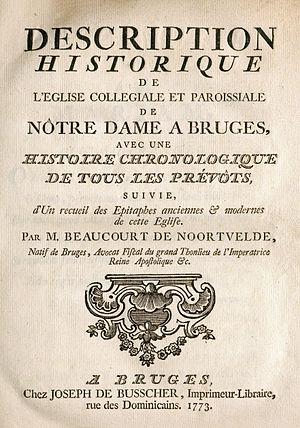
Patrice Beaucourt de Noortvelde, Description historique de l'église de Notre Dame à Bruges (Bruges, 1773)